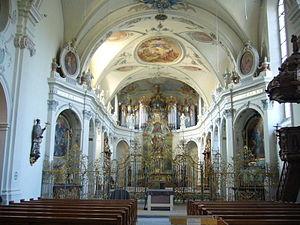
Le prieuré de Fischingen est une ancienne abbaye, aujourd'hui prieuré bénédictin appartenant à la congrégation bénédictine de Suisse. Il se situe dans la commune de Fischingen, dans le canton de Thurgovie.